Temple of Ptah (Karnak)

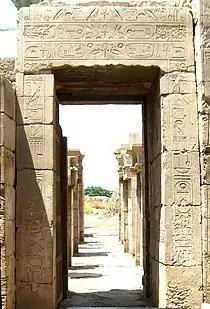
Doorway of Thutmose III

The Temple of Ptah is a shrine located within the large Precinct of Amun-Re at Karnak, in Luxor, Egypt. It lies to the north of the main Amun temple, just within the boundary wall. The building was erected by the Pharaoh Thutmose III on the site of an earlier Middle Kingdom temple. The edifice was later enlarged by the Ptolemaic Kingdom.